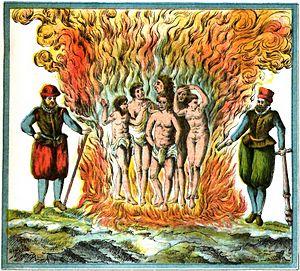
Moeurs des Indiens tel que décrites par Champlain dans ses mémoires de voyage dans le golfe du Mexique. «Quant aux autres Indiens qui sont sous la domination du Roy d'Espaigne, s'il n'y donnoit ordre, ils seroient en aussy barbare creance comme les autres. Au commencement de ses conquestes, il auoit establi l'inquiíltion entre eux, &amp
Samuel de Champlain, né à Brouage entre 1567 et 1574 et mort à Québec le 25 décembre 1635, est un colonisateur, grand navigateur, cartographe, soldat, explorateur, géographe, commandant et auteur de récits de voyage français. Il fonde la ville de Québec le 3 juillet 1608.